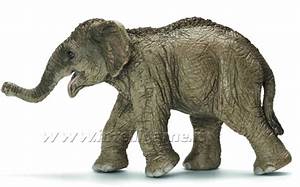
Label: elefante